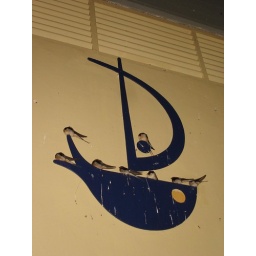
Swifts on part of a sign on the front wall of the hotel in Kibbutz Nof Ginosar.